Killer Toon

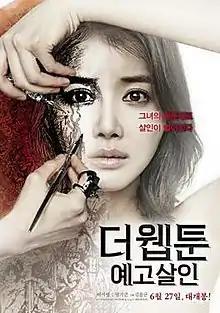
Official poster

Killer Toon is a 2013 South Korean psychological horror film directed by Kim Yong-gyun, and starring Lee Si-young and Um Ki-joon.